Ainsworth, Nebraska

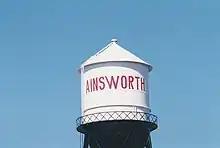
Ainworth Water Tower (2023)

Ainsworth was platted in 1883 when the railroad was extended to that point. It was named for James E. Ainsworth, a railroad engineer who was instrumental in building the railroad through Brown County. Ainsworth was incorporated as a village in December 1883. In 1986 Ainsworth was the site of the World Horseshoe Pitching Championships.